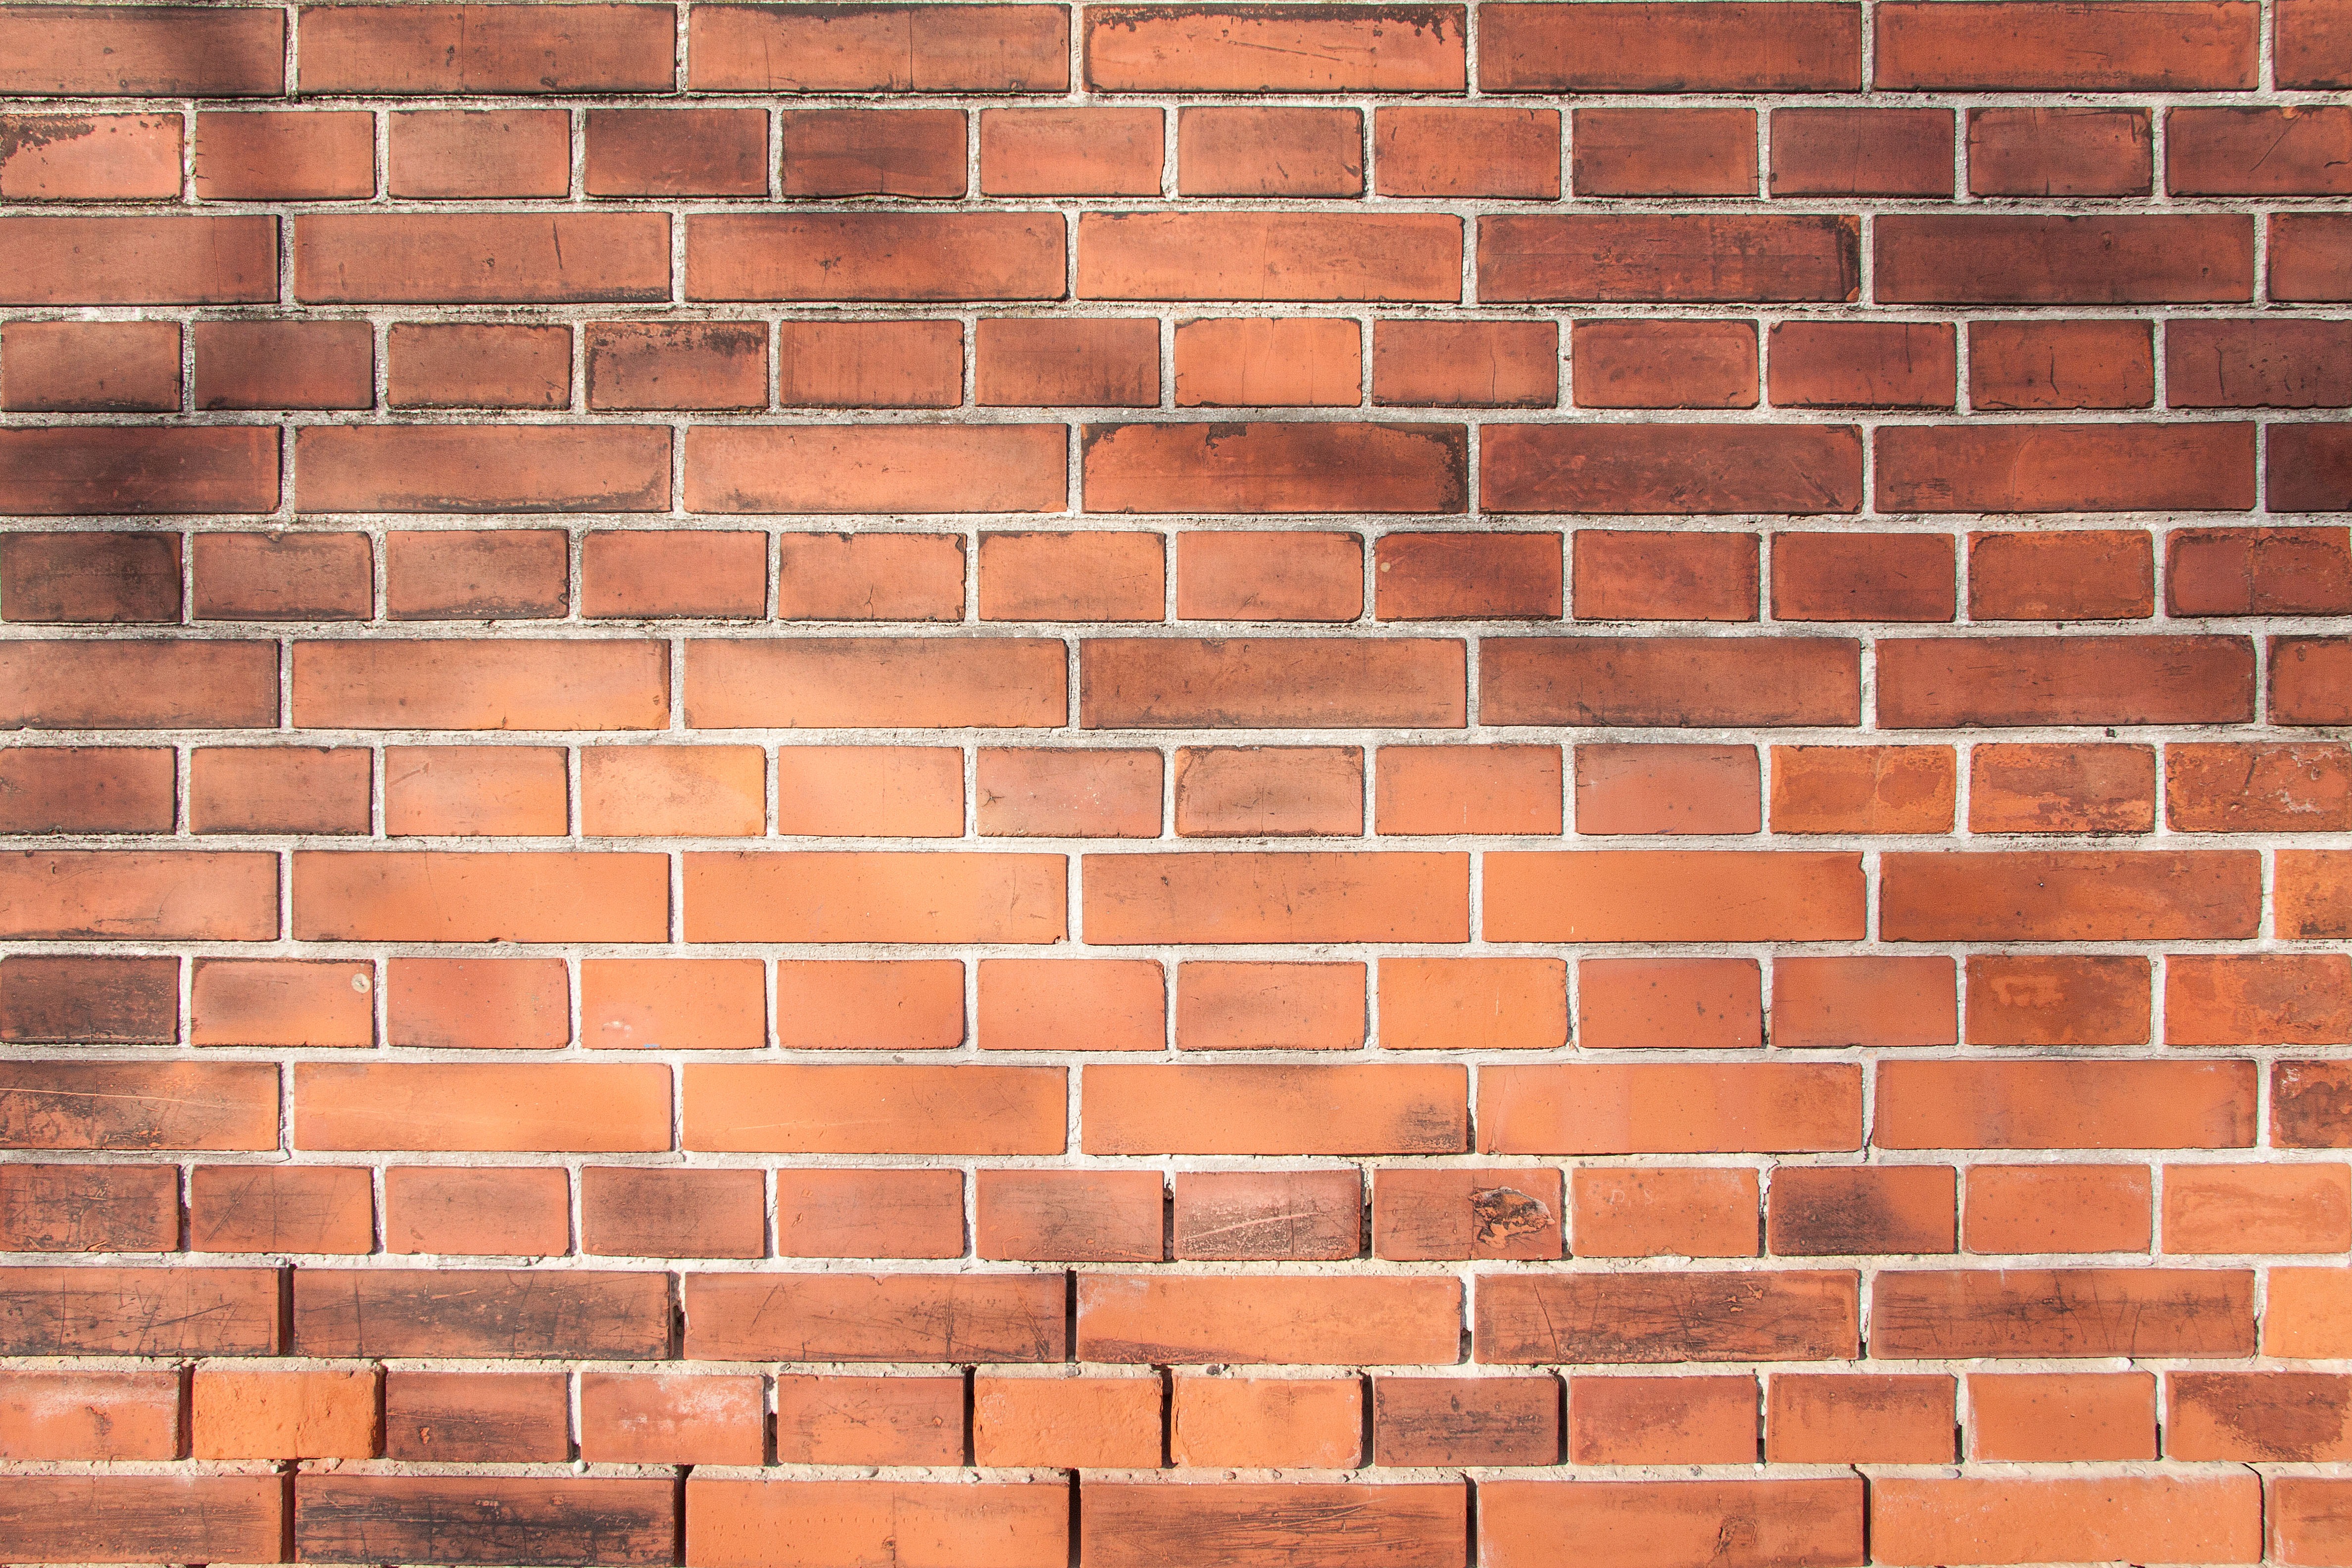
floor, wall, red, shadow, brown, brick, material, background, branches, hard, brickwork, bricked, fund